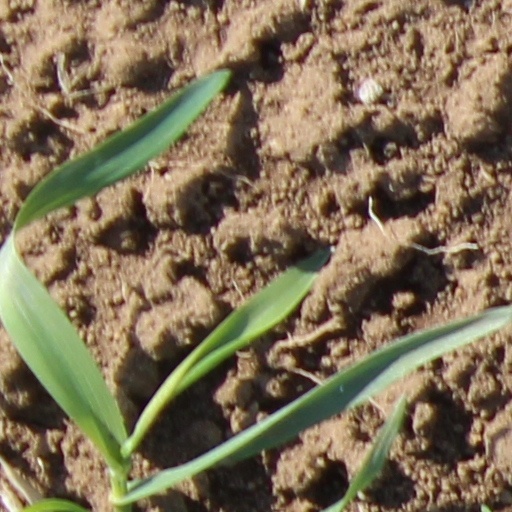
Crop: wheat